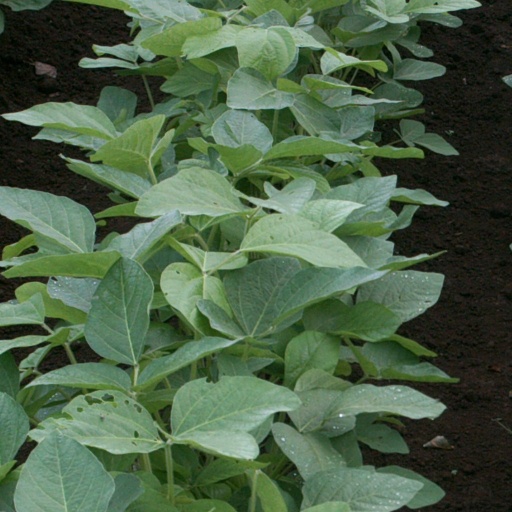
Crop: soybean